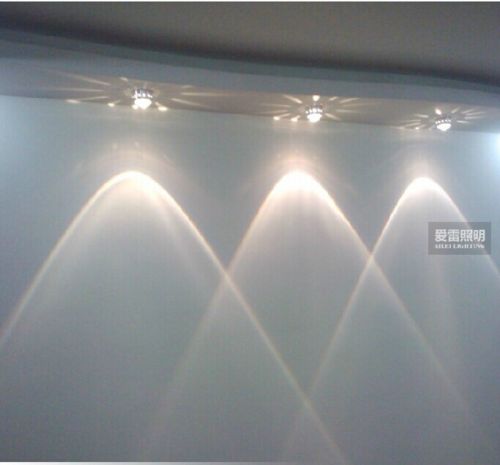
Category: lamp